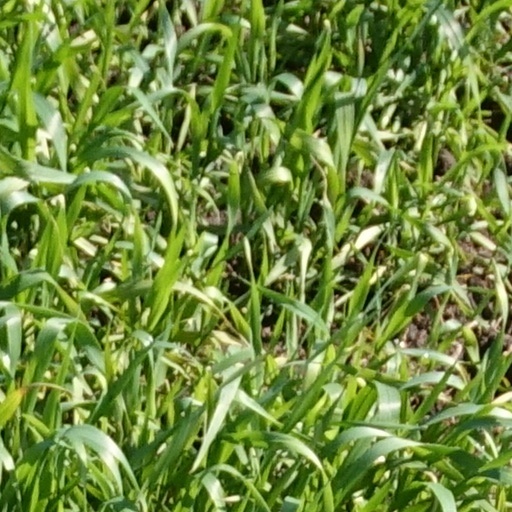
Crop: wheat